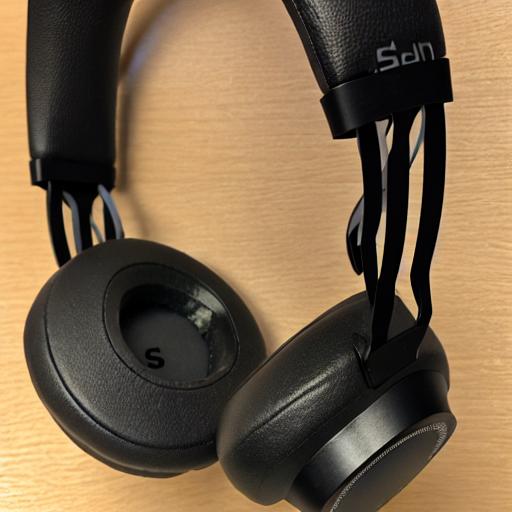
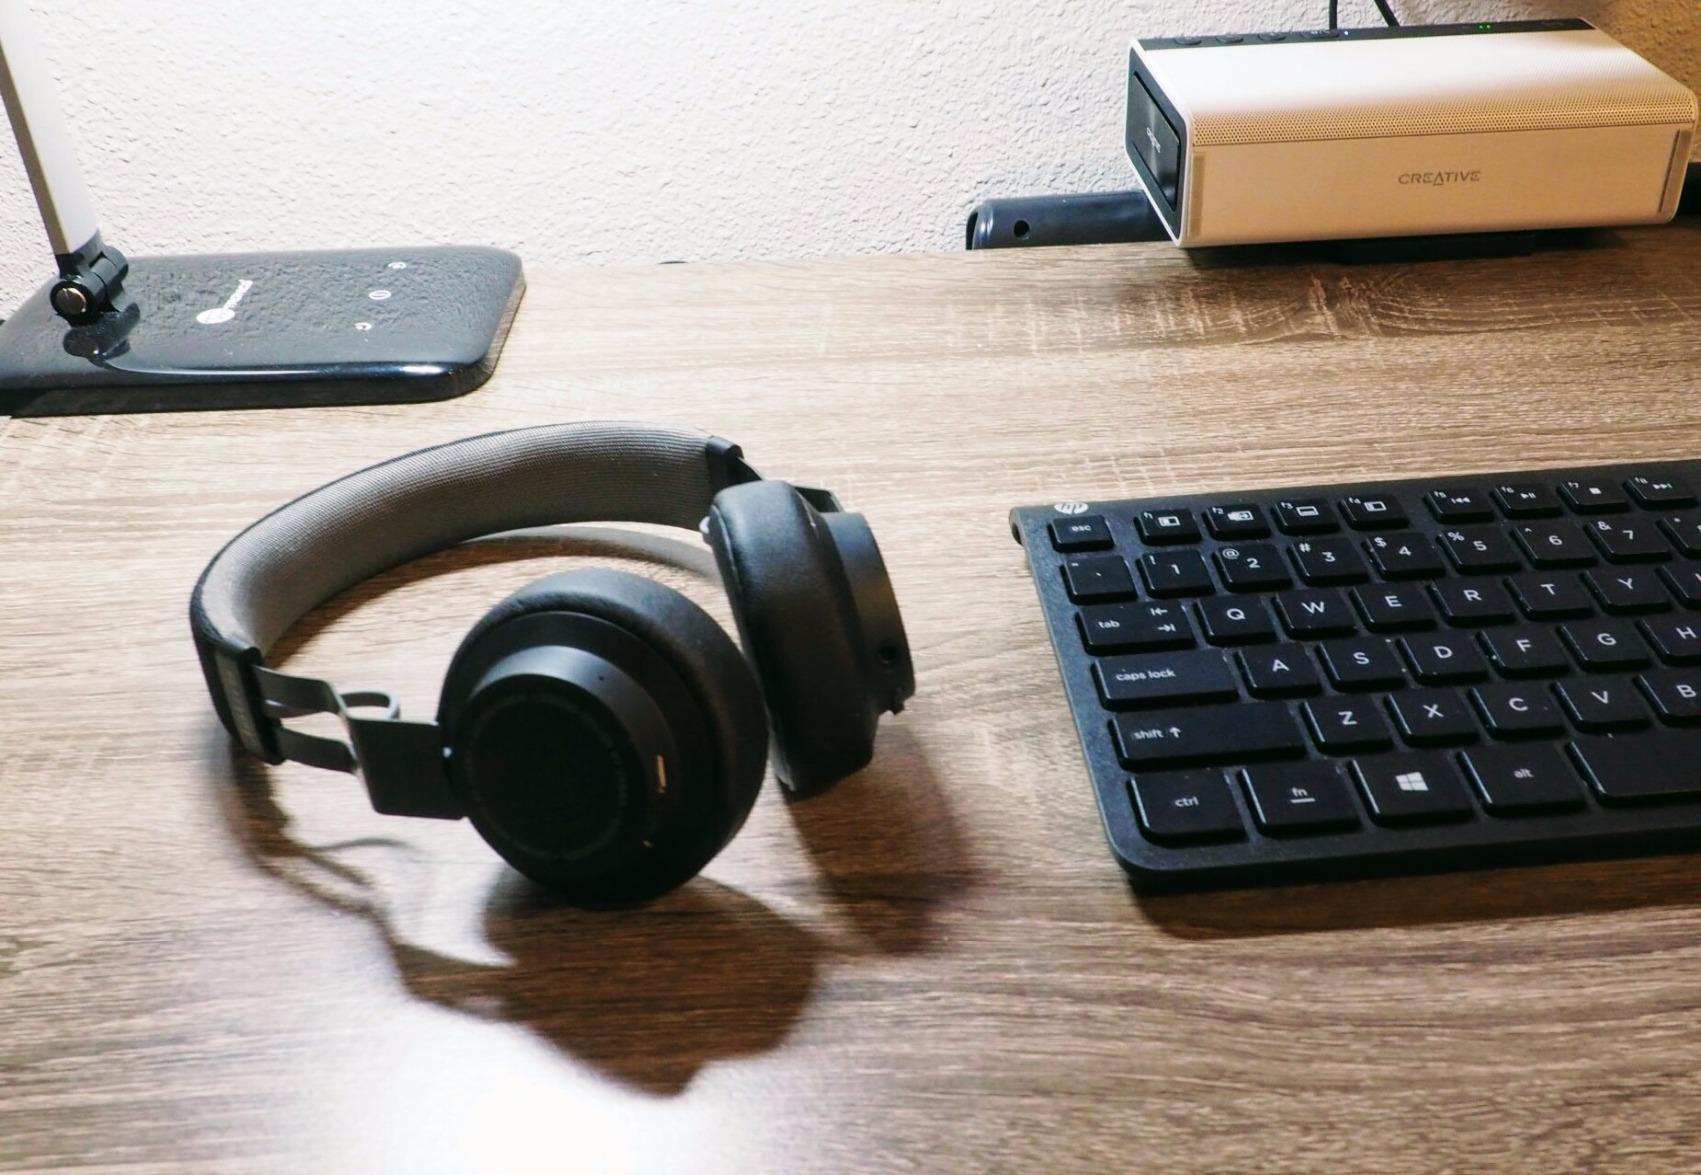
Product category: headphones
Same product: no